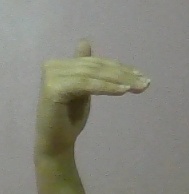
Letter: khaa